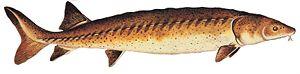
La rivière Richelieu est une rivière prenant sa source du lac Champlain, coulant vers le nord et se déversant dans le fleuve Saint-Laurent. Autrefois appelée la « rivière des Iroquois » puis « rivière Chambly », elle est le principal cours d'eau de la région administrative de la Montérégie, au Québec.